Psalm 70

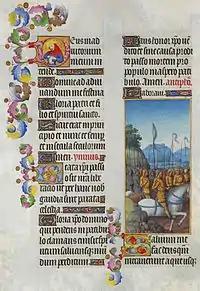
Psalm 69 (psalm 70 in the Hebrew numbering), "Deus, in adiutorium meum intende," and the beginning of psalm 68 (69), "Salvum me fac, Deus", in "Les Très Riches Heures du duc de Berry", Folio 153v the Musée Condé, Chantilly.

The first verse of this psalm, "Deus in adjutorium meum intende" (O God, come to my assistance), with the response, "Domine ad adjuvandum me festina" (O Lord, make haste to help me), forms the introductory prayer to every Hour of the Roman, monastic, and Ambrosian Breviaries, except during the last three days of Holy Week, and in the Office of the Dead. While these words are said or sung, all present sign themselves with the sign of the cross.